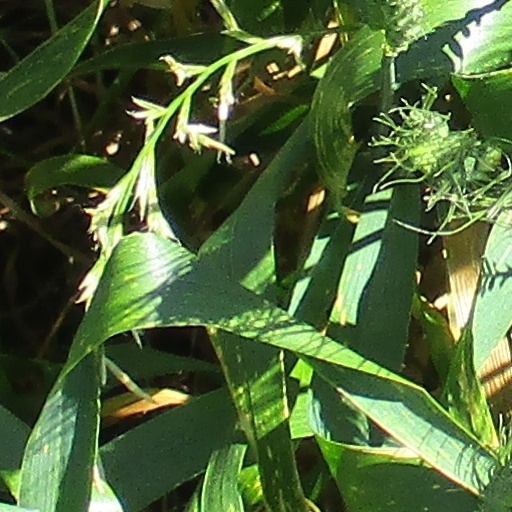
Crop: wheat